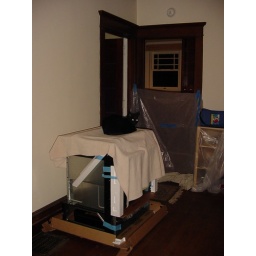
cat surveying the project/keeping the stove warm in the dining room